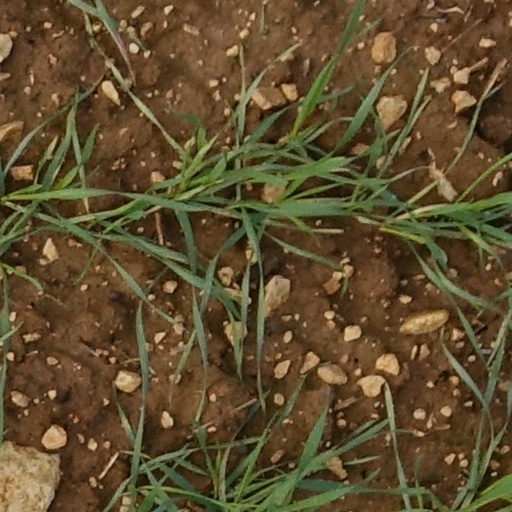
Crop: wheat